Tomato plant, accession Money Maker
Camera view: horizontal (90 deg, fisheye); turntable rotation: 150 degrees
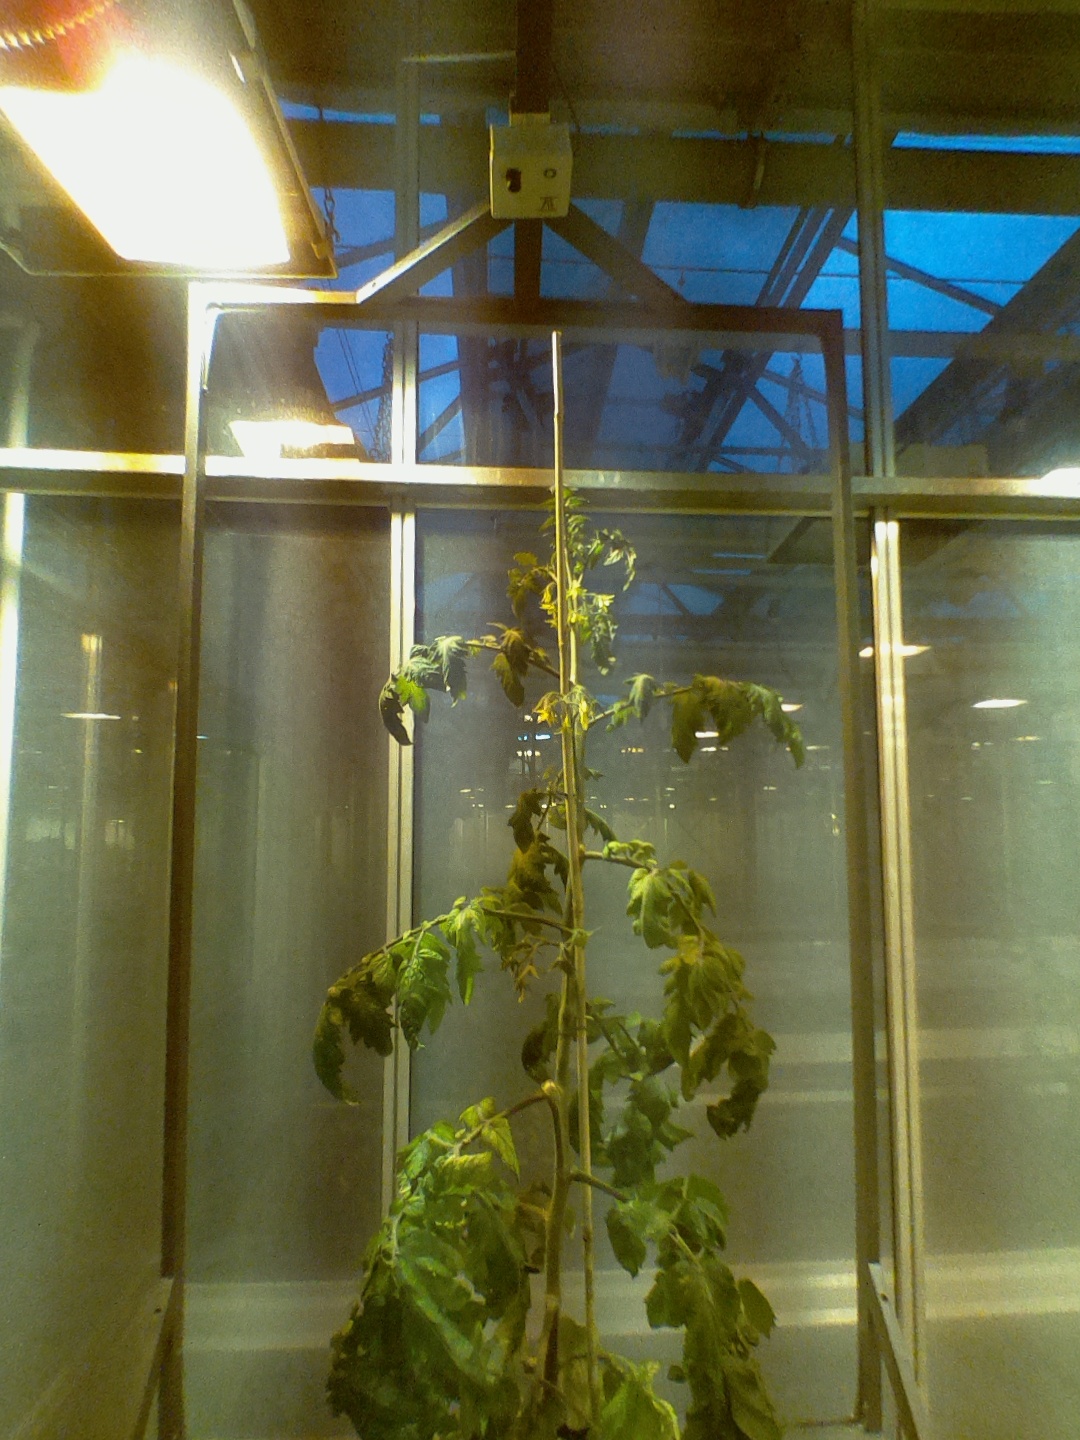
BBCH growth stage 69: End of flowering, 90%-100% of flowers open, more petals falling